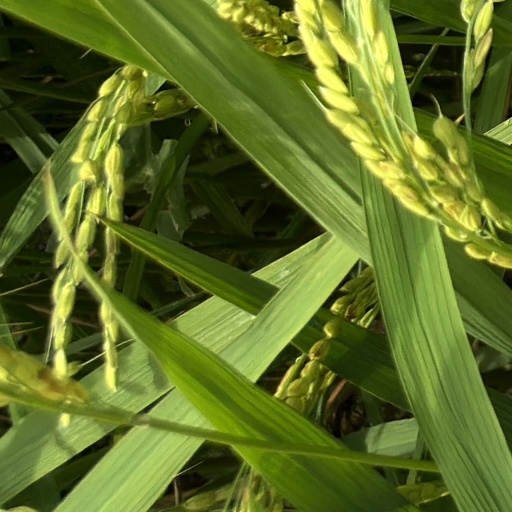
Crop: rice